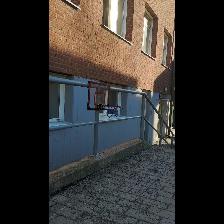
Label: NonHuman